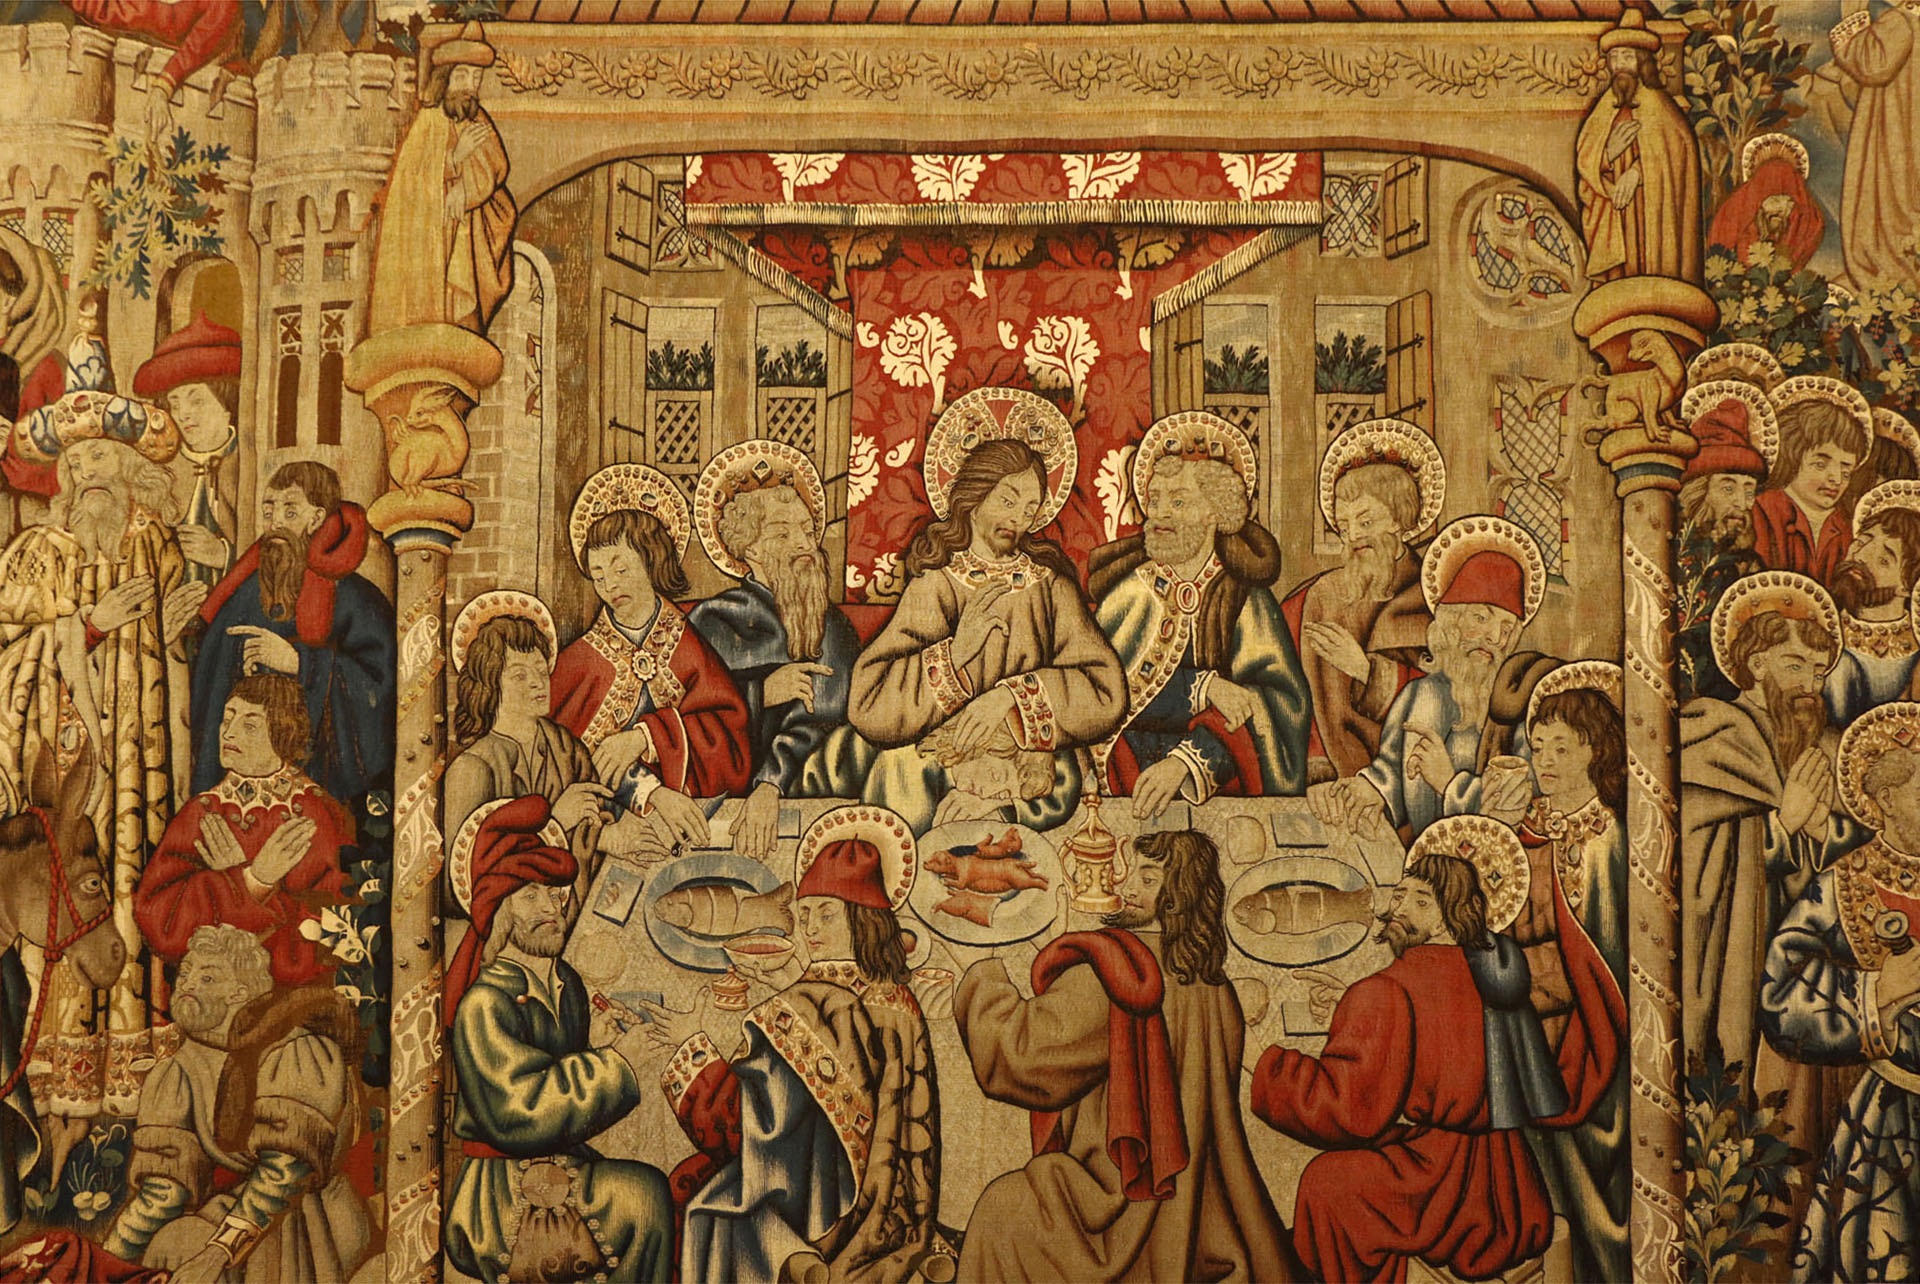
religion, church, painting, christ, art, altar, symbolism, mural, culture, tapestry, carving, middle ages, frescoes, modern art, last supper, ancient history